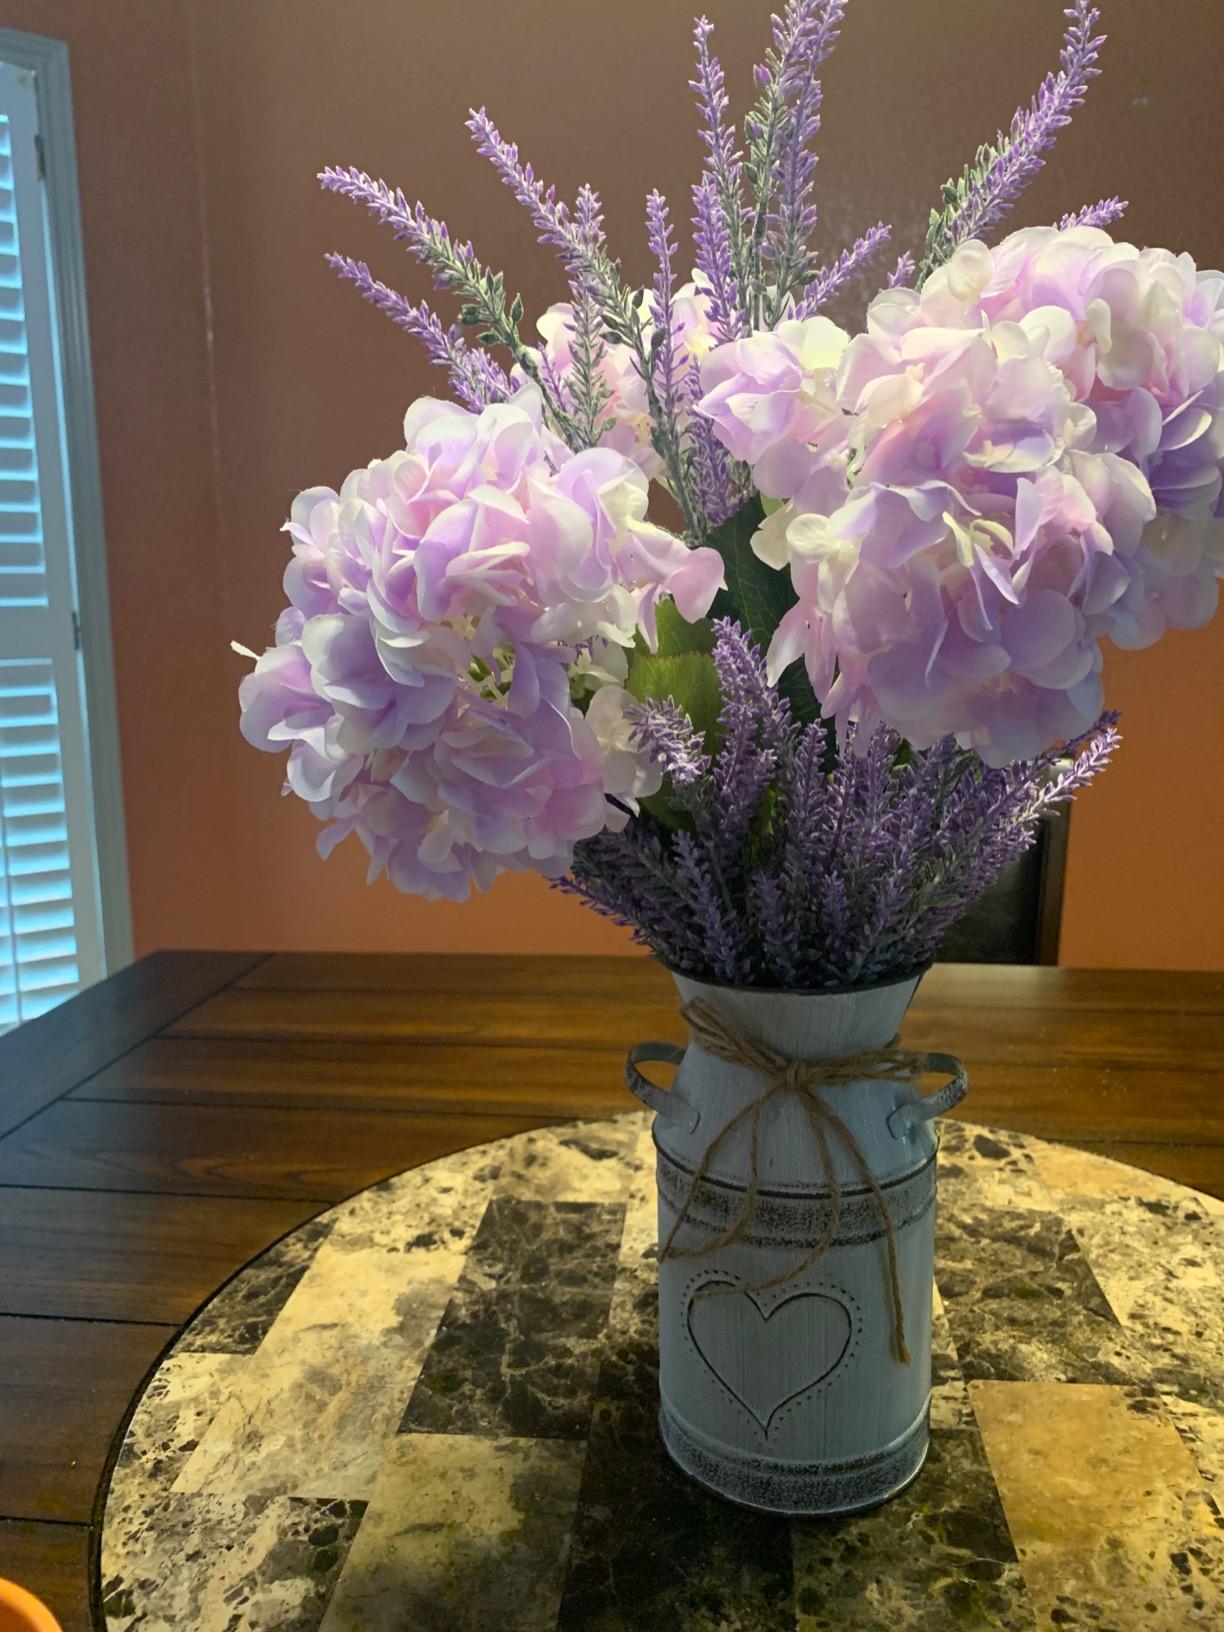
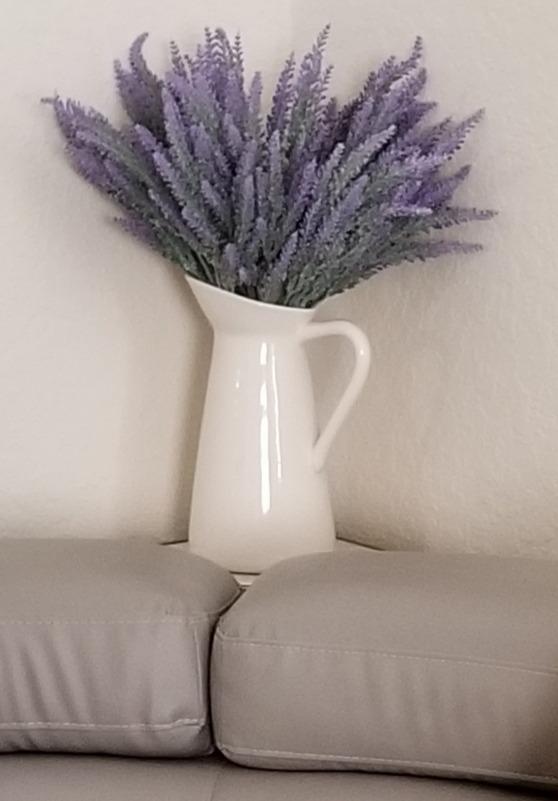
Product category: vase
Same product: no